West Vancouver-Sea to Sky

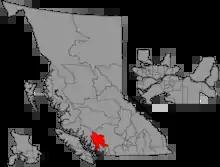

West Vancouver-Sea to Sky (name in effect from April 2009 onwards, previously West Vancouver-Garibaldi from 1991 to 2009) is a provincial electoral district for the Legislative Assembly of British Columbia, Canada.